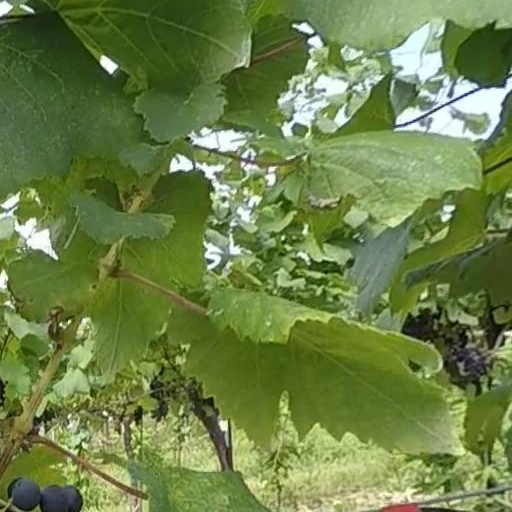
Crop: grape